Knights of Bloodsteel

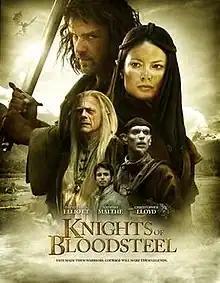

Knights of Bloodsteel is a 2009 television miniseries, produced by Reunion Pictures. RHI Entertainment distributed the project internationally.